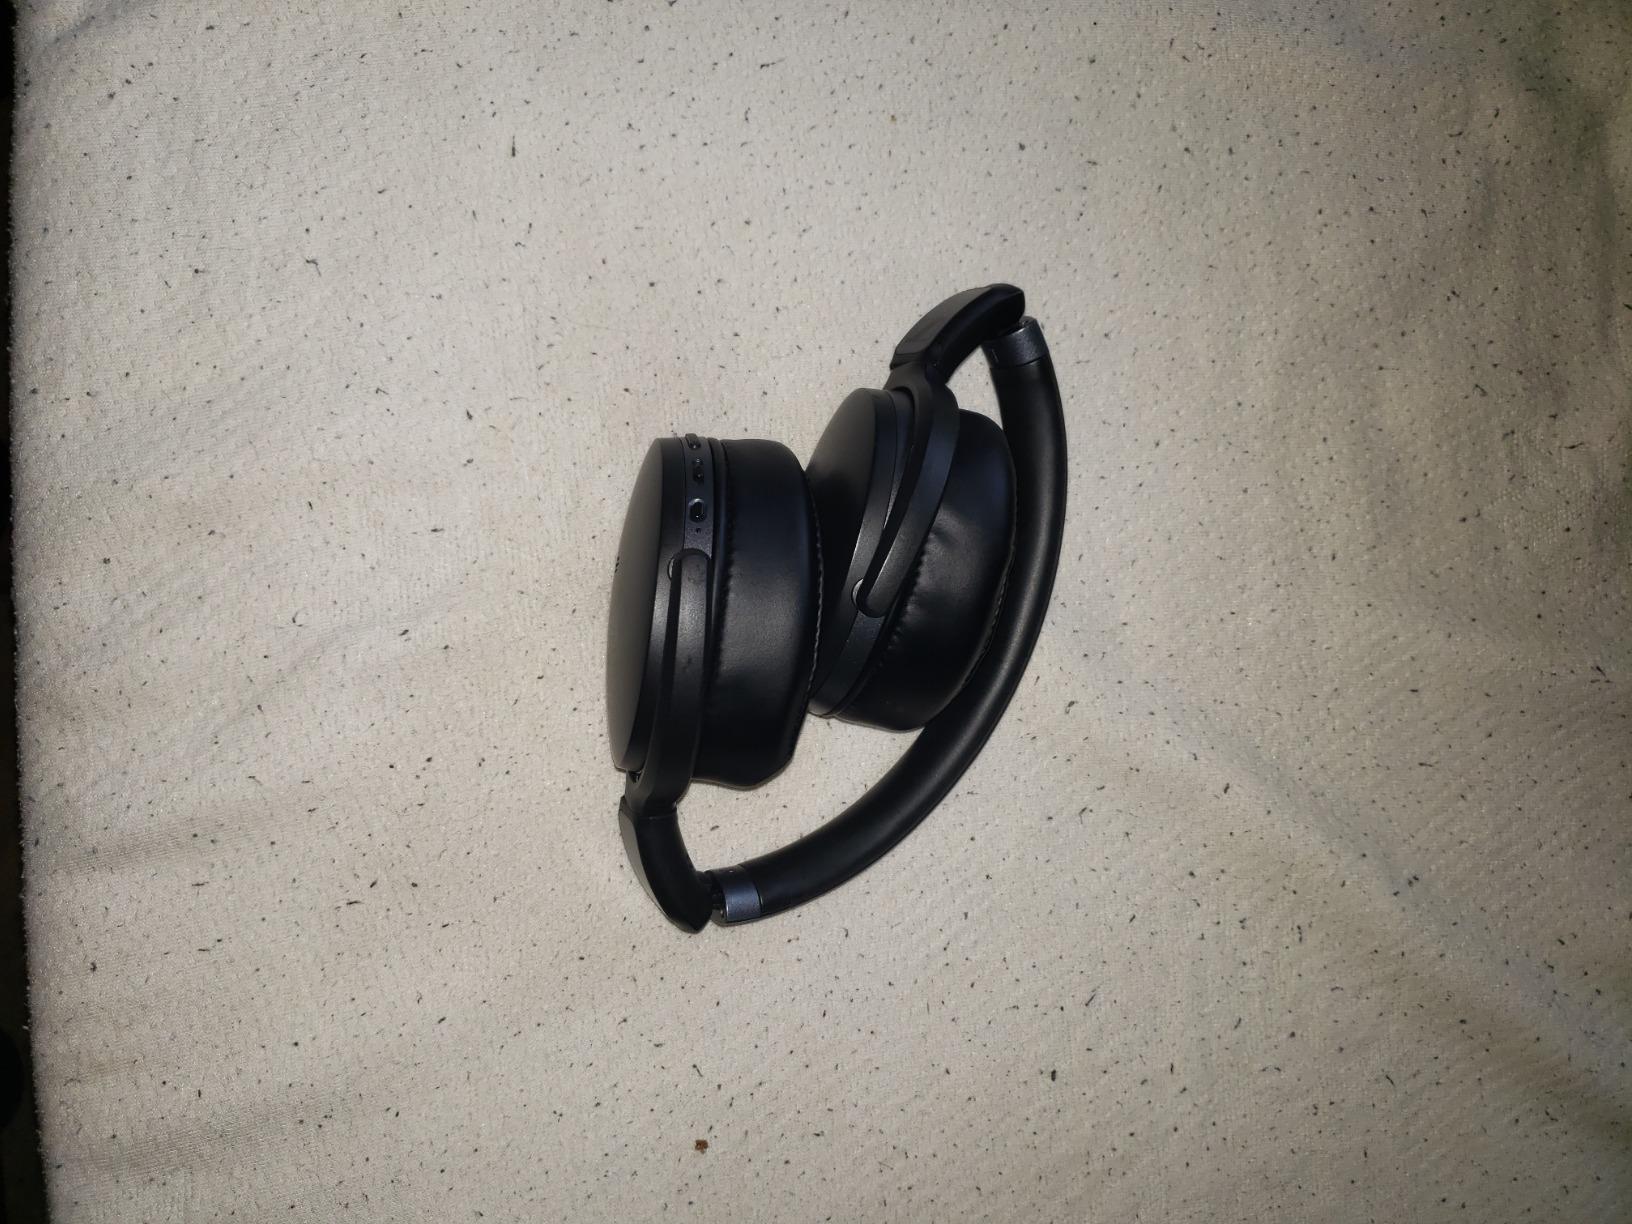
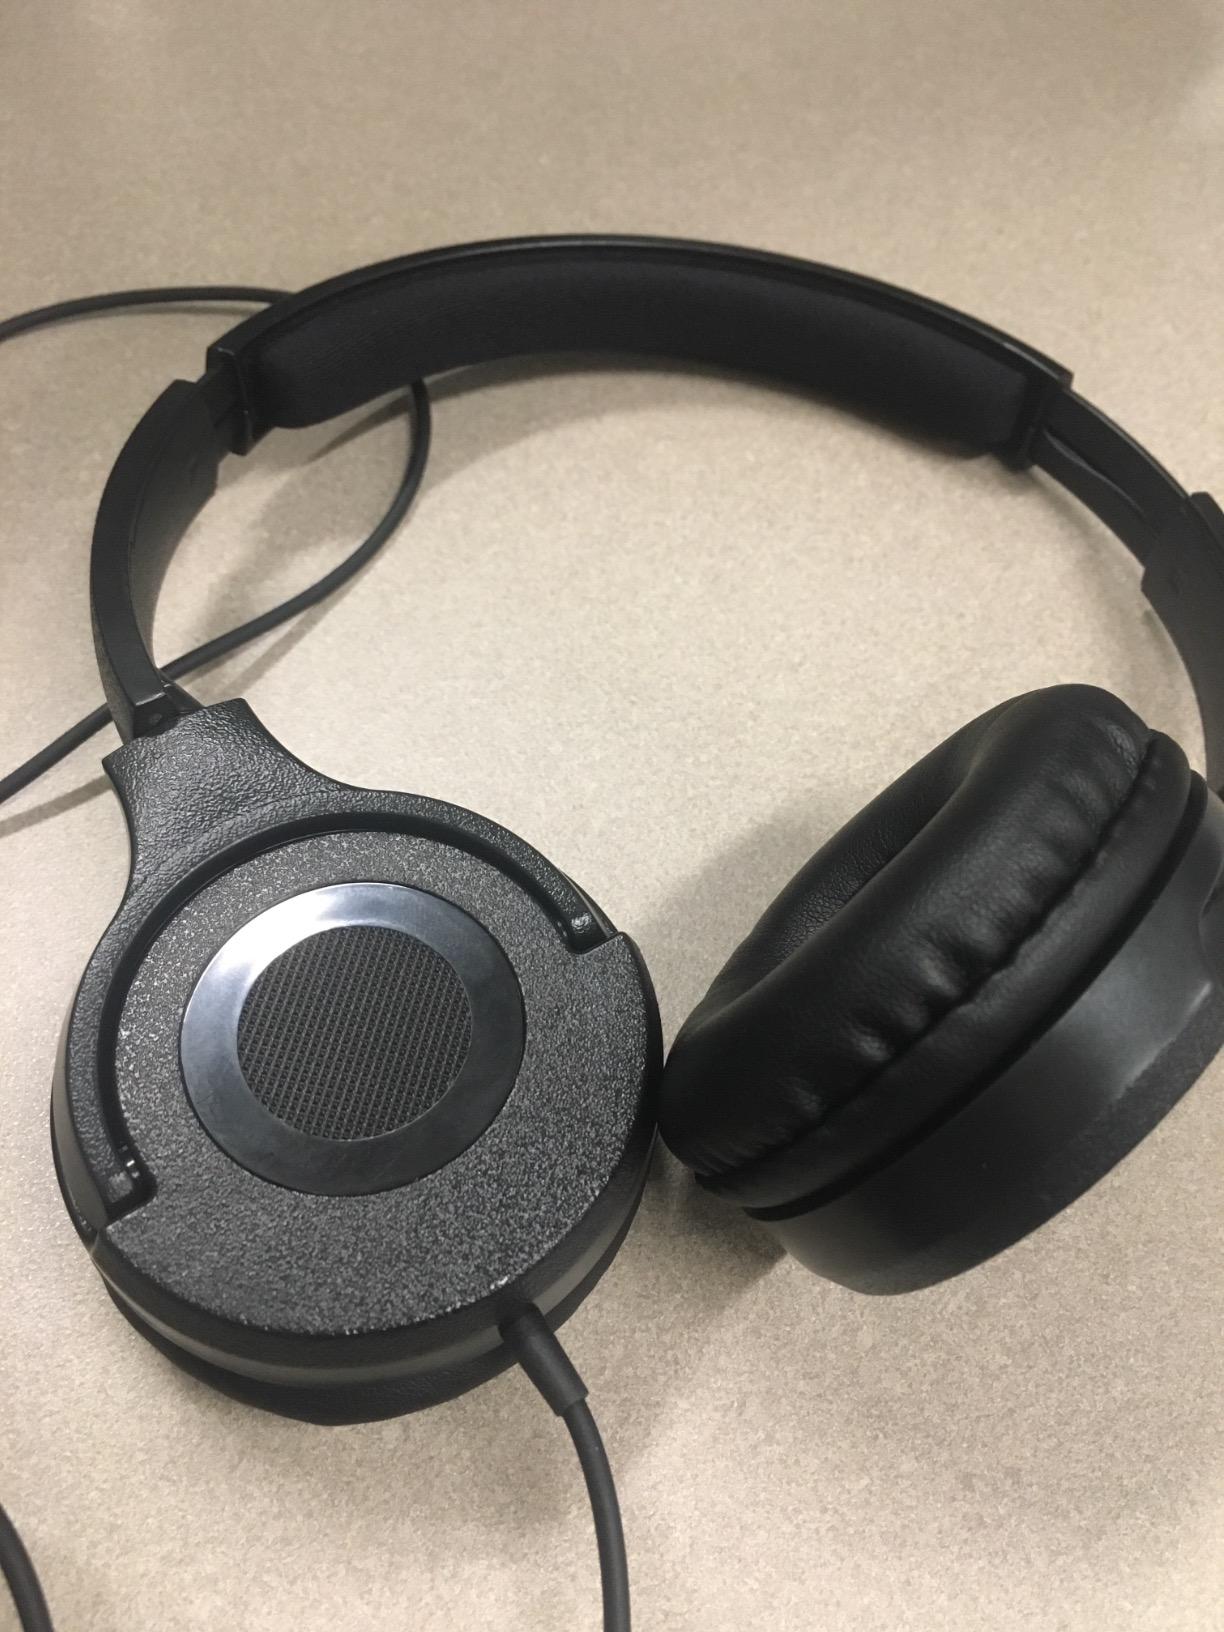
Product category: headphones
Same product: no